Mariefred Charterhouse

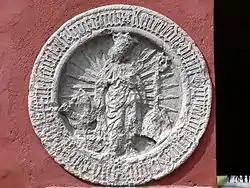
Arms of Mariefred Charterhouse: carving in Gripsholm Castle

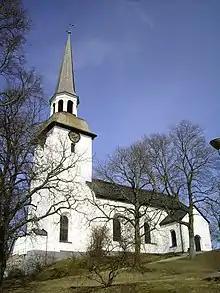
The present parish church of Mariefred, on the site of the former charterhouse

Mariefred Charterhouse, sometimes referred to as Gripsholm Charterhouse (or "Pax Mariae"), was a Carthusian monastery, or charterhouse, in the present town of Mariefred in Södermanland, Sweden, to which it gave its name; before the building of the monastery the place was known as Gripsholm. It was the only Carthusian monastery in Scandinavia, and one of the last monasteries established in Sweden before the Reformation.